Religion in Belgium

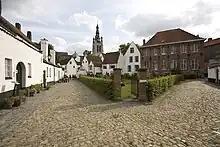
Beguinage of Kortrijk, where the last one of the Beguines, a medieval Christian lay, semi-monastic order, died in 2013

Eurobarometer 2015 found only 0.2% of the total Belgian population declaring to be Buddhist. Despite that, one year later Ipsos found that 2% of the working-age, internet connected Belgians were Buddhists.